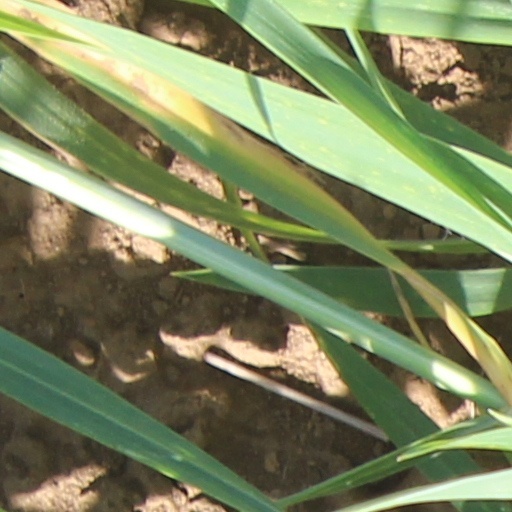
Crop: wheat